Lewis and Clark Expedition

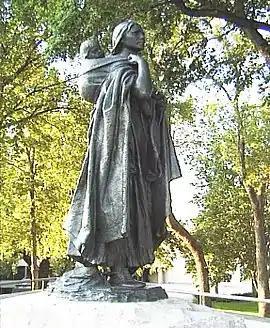
Statue of Sacagawea, a Shoshone woman who accompanied the Lewis and Clark Expedition

The expedition sighted the Pacific Ocean for the first time on November 7, 1805, arriving two weeks later. The expedition faced the beginning of its second bitter winter camped on the north side of the Columbia River, in a storm-wracked area Clark called Dismal Nitch. Lack of food was a major factor. The elk, the party's main source of food, had retreated from their usual haunts into the mountains, and the party was now too poor to purchase enough food from neighboring tribes. On November 24, 1805, the majority of the party voted to move their camp to the south side of the Columbia River near modern Astoria, Oregon. Both Sacagawea and the enslaved York participated in the vote.